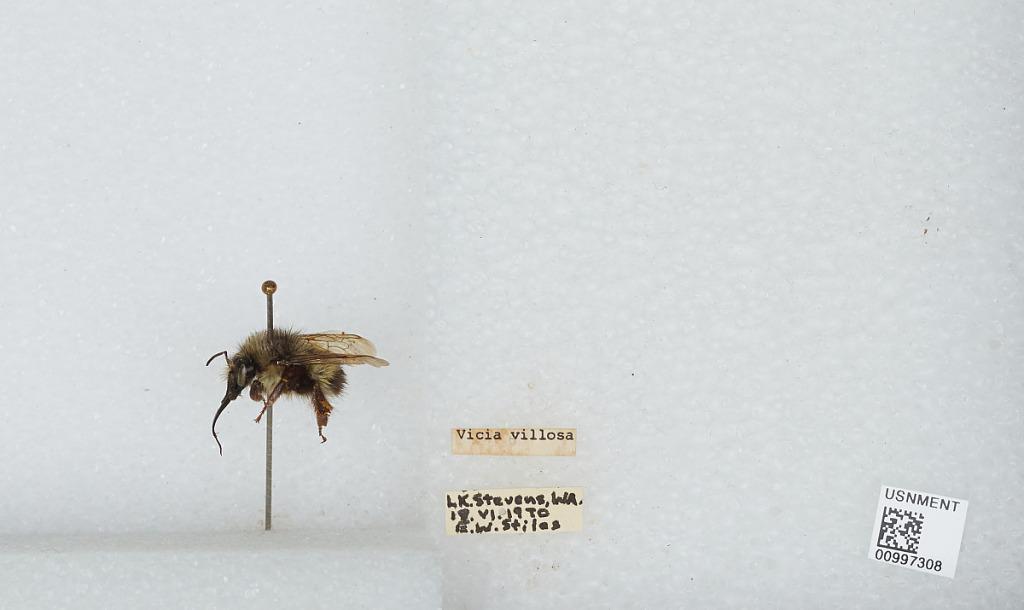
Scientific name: Bombus (Pyrobombus) flavifrons Cresson
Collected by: E. Stiles
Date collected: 1970-6-18
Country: United States
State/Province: Washington
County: Snohomish
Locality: Lake Stevens
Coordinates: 48.0197, -122.066